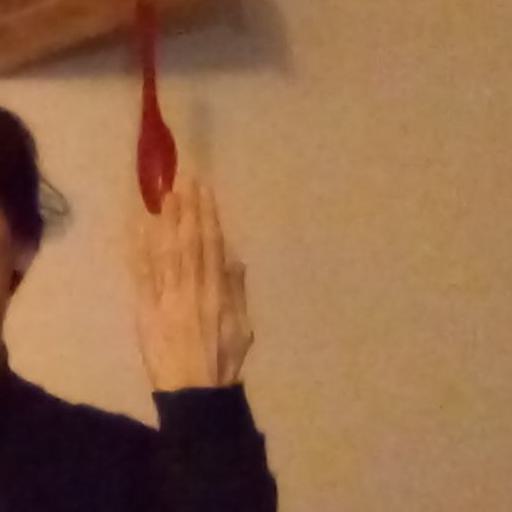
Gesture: stop_inverted